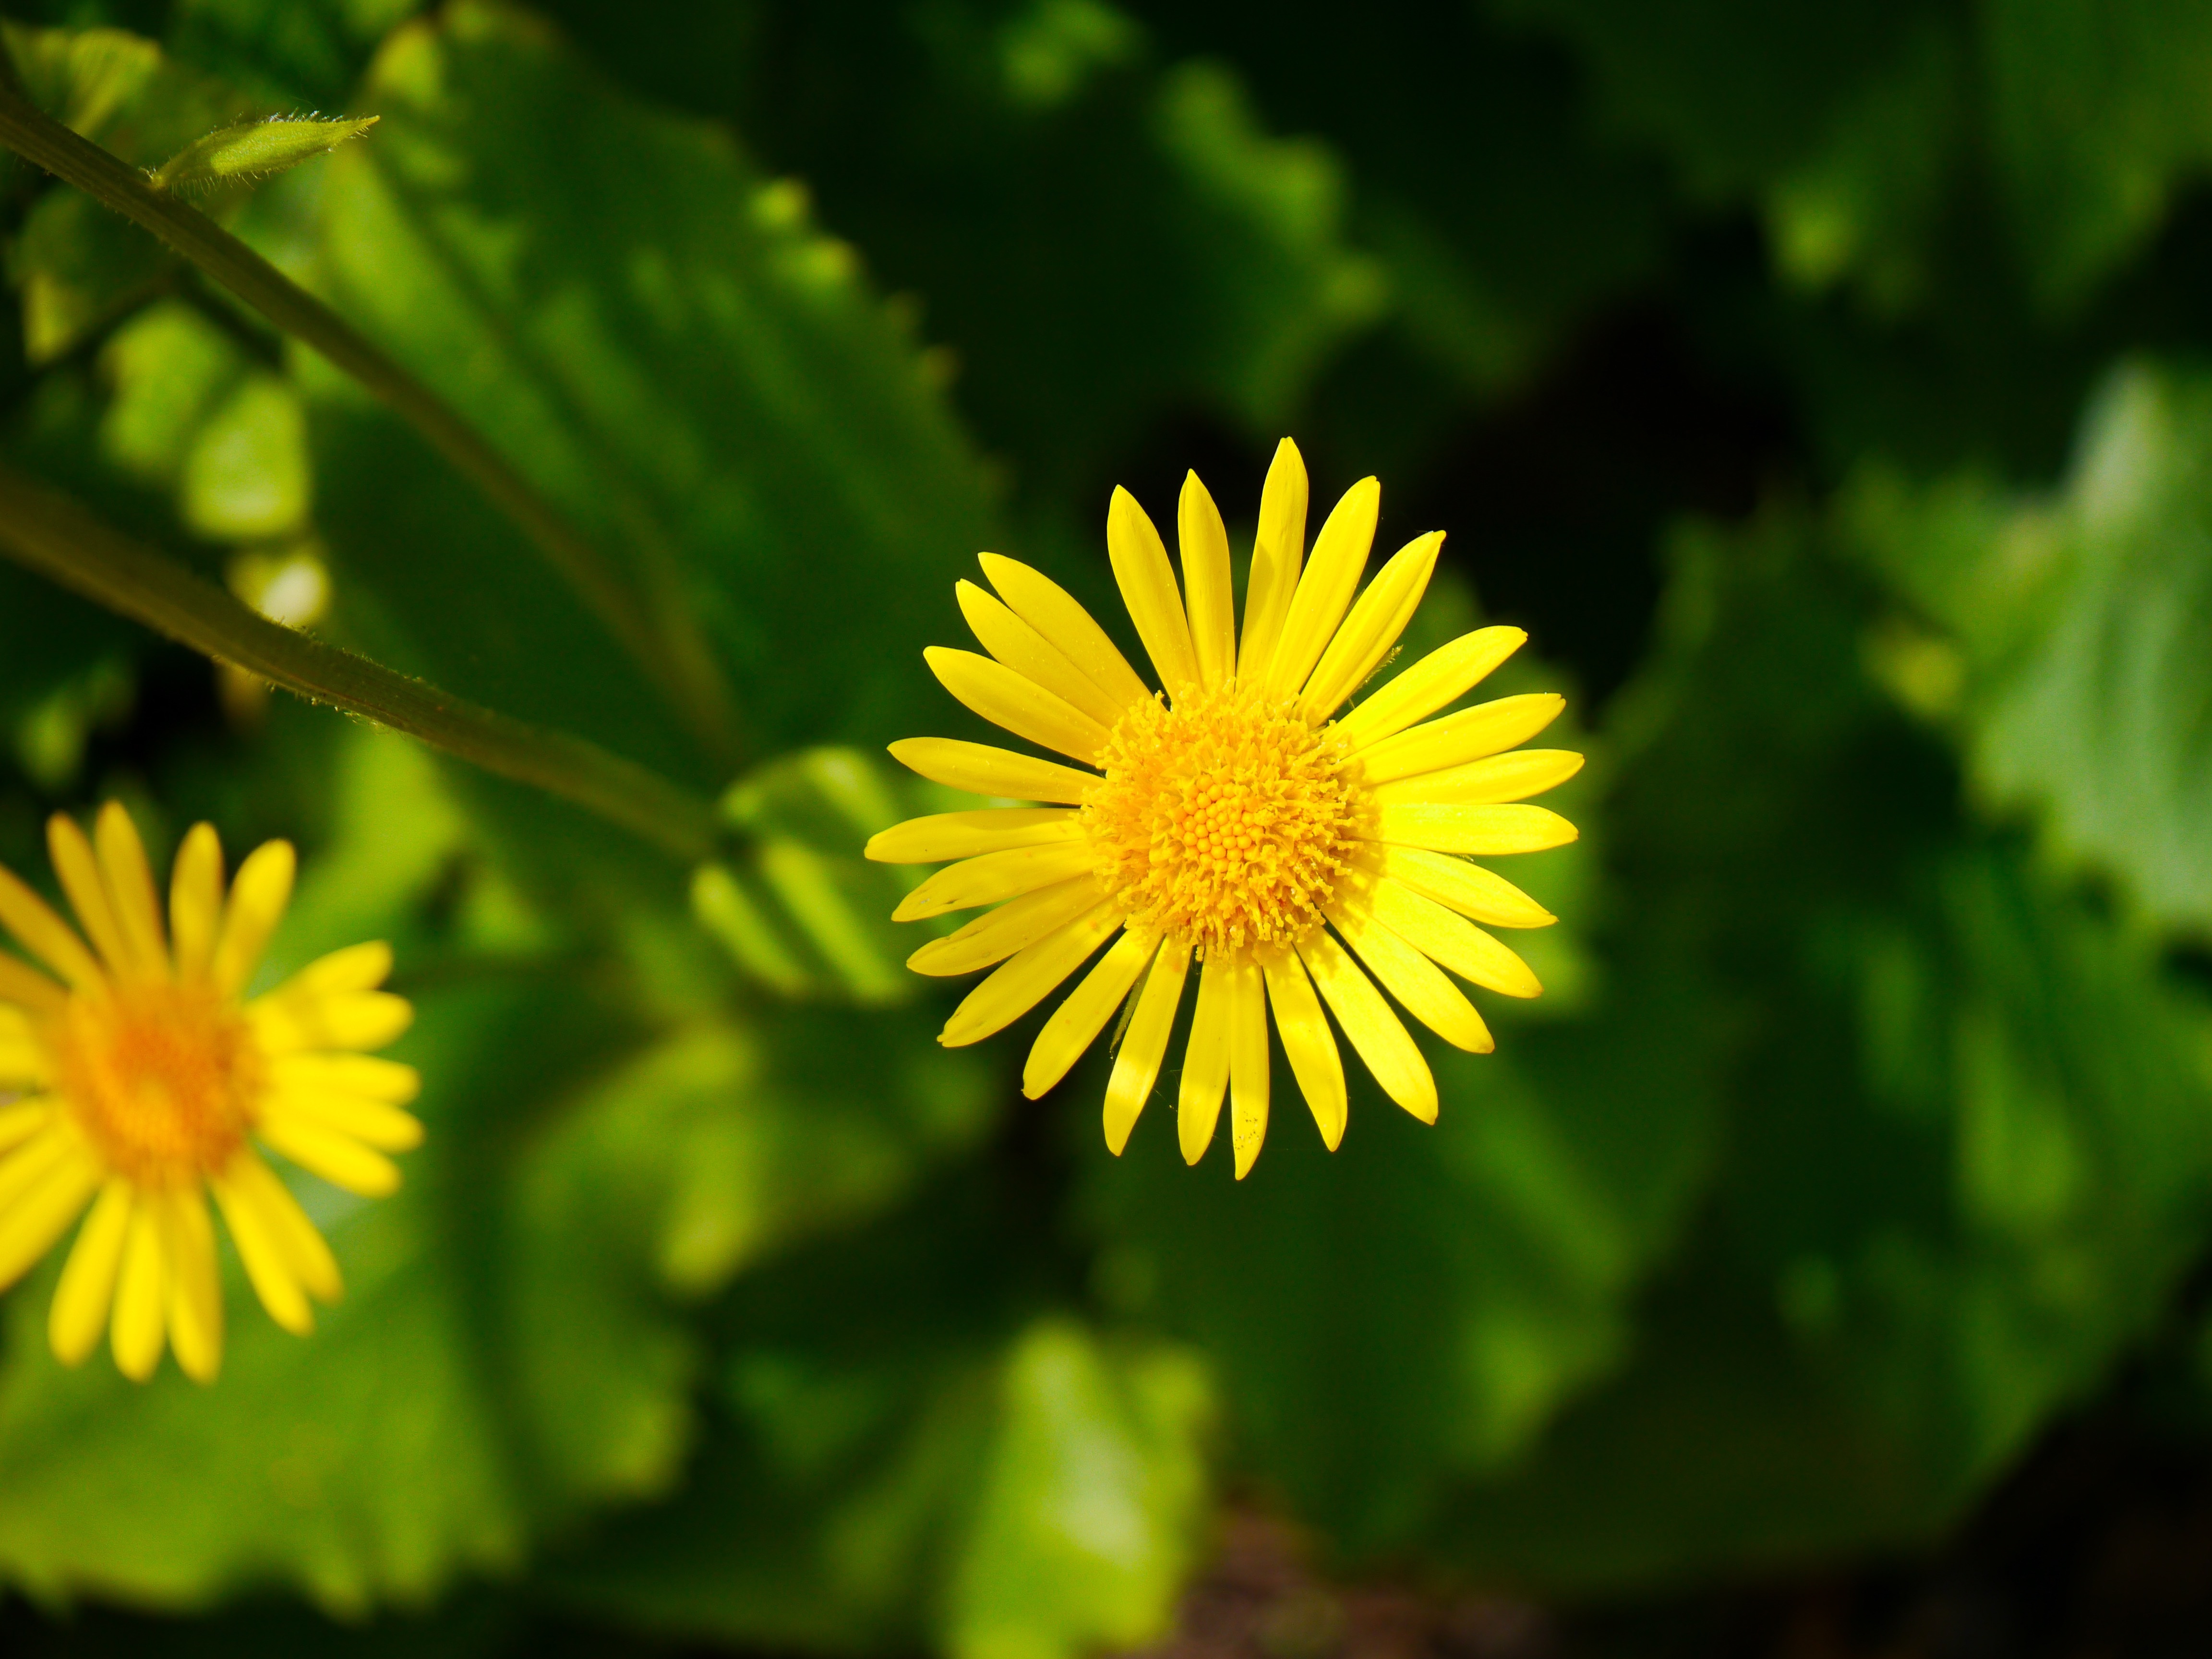
nature, plant, dandelion, sunlight, leaf, flower, petal, bloom, daisy, spring, green, botany, yellow, garden, flora, wildflower, bright, of course, macro photography, flowering plant, daisy family, annual plant, plant stem, land plant, ganswurz